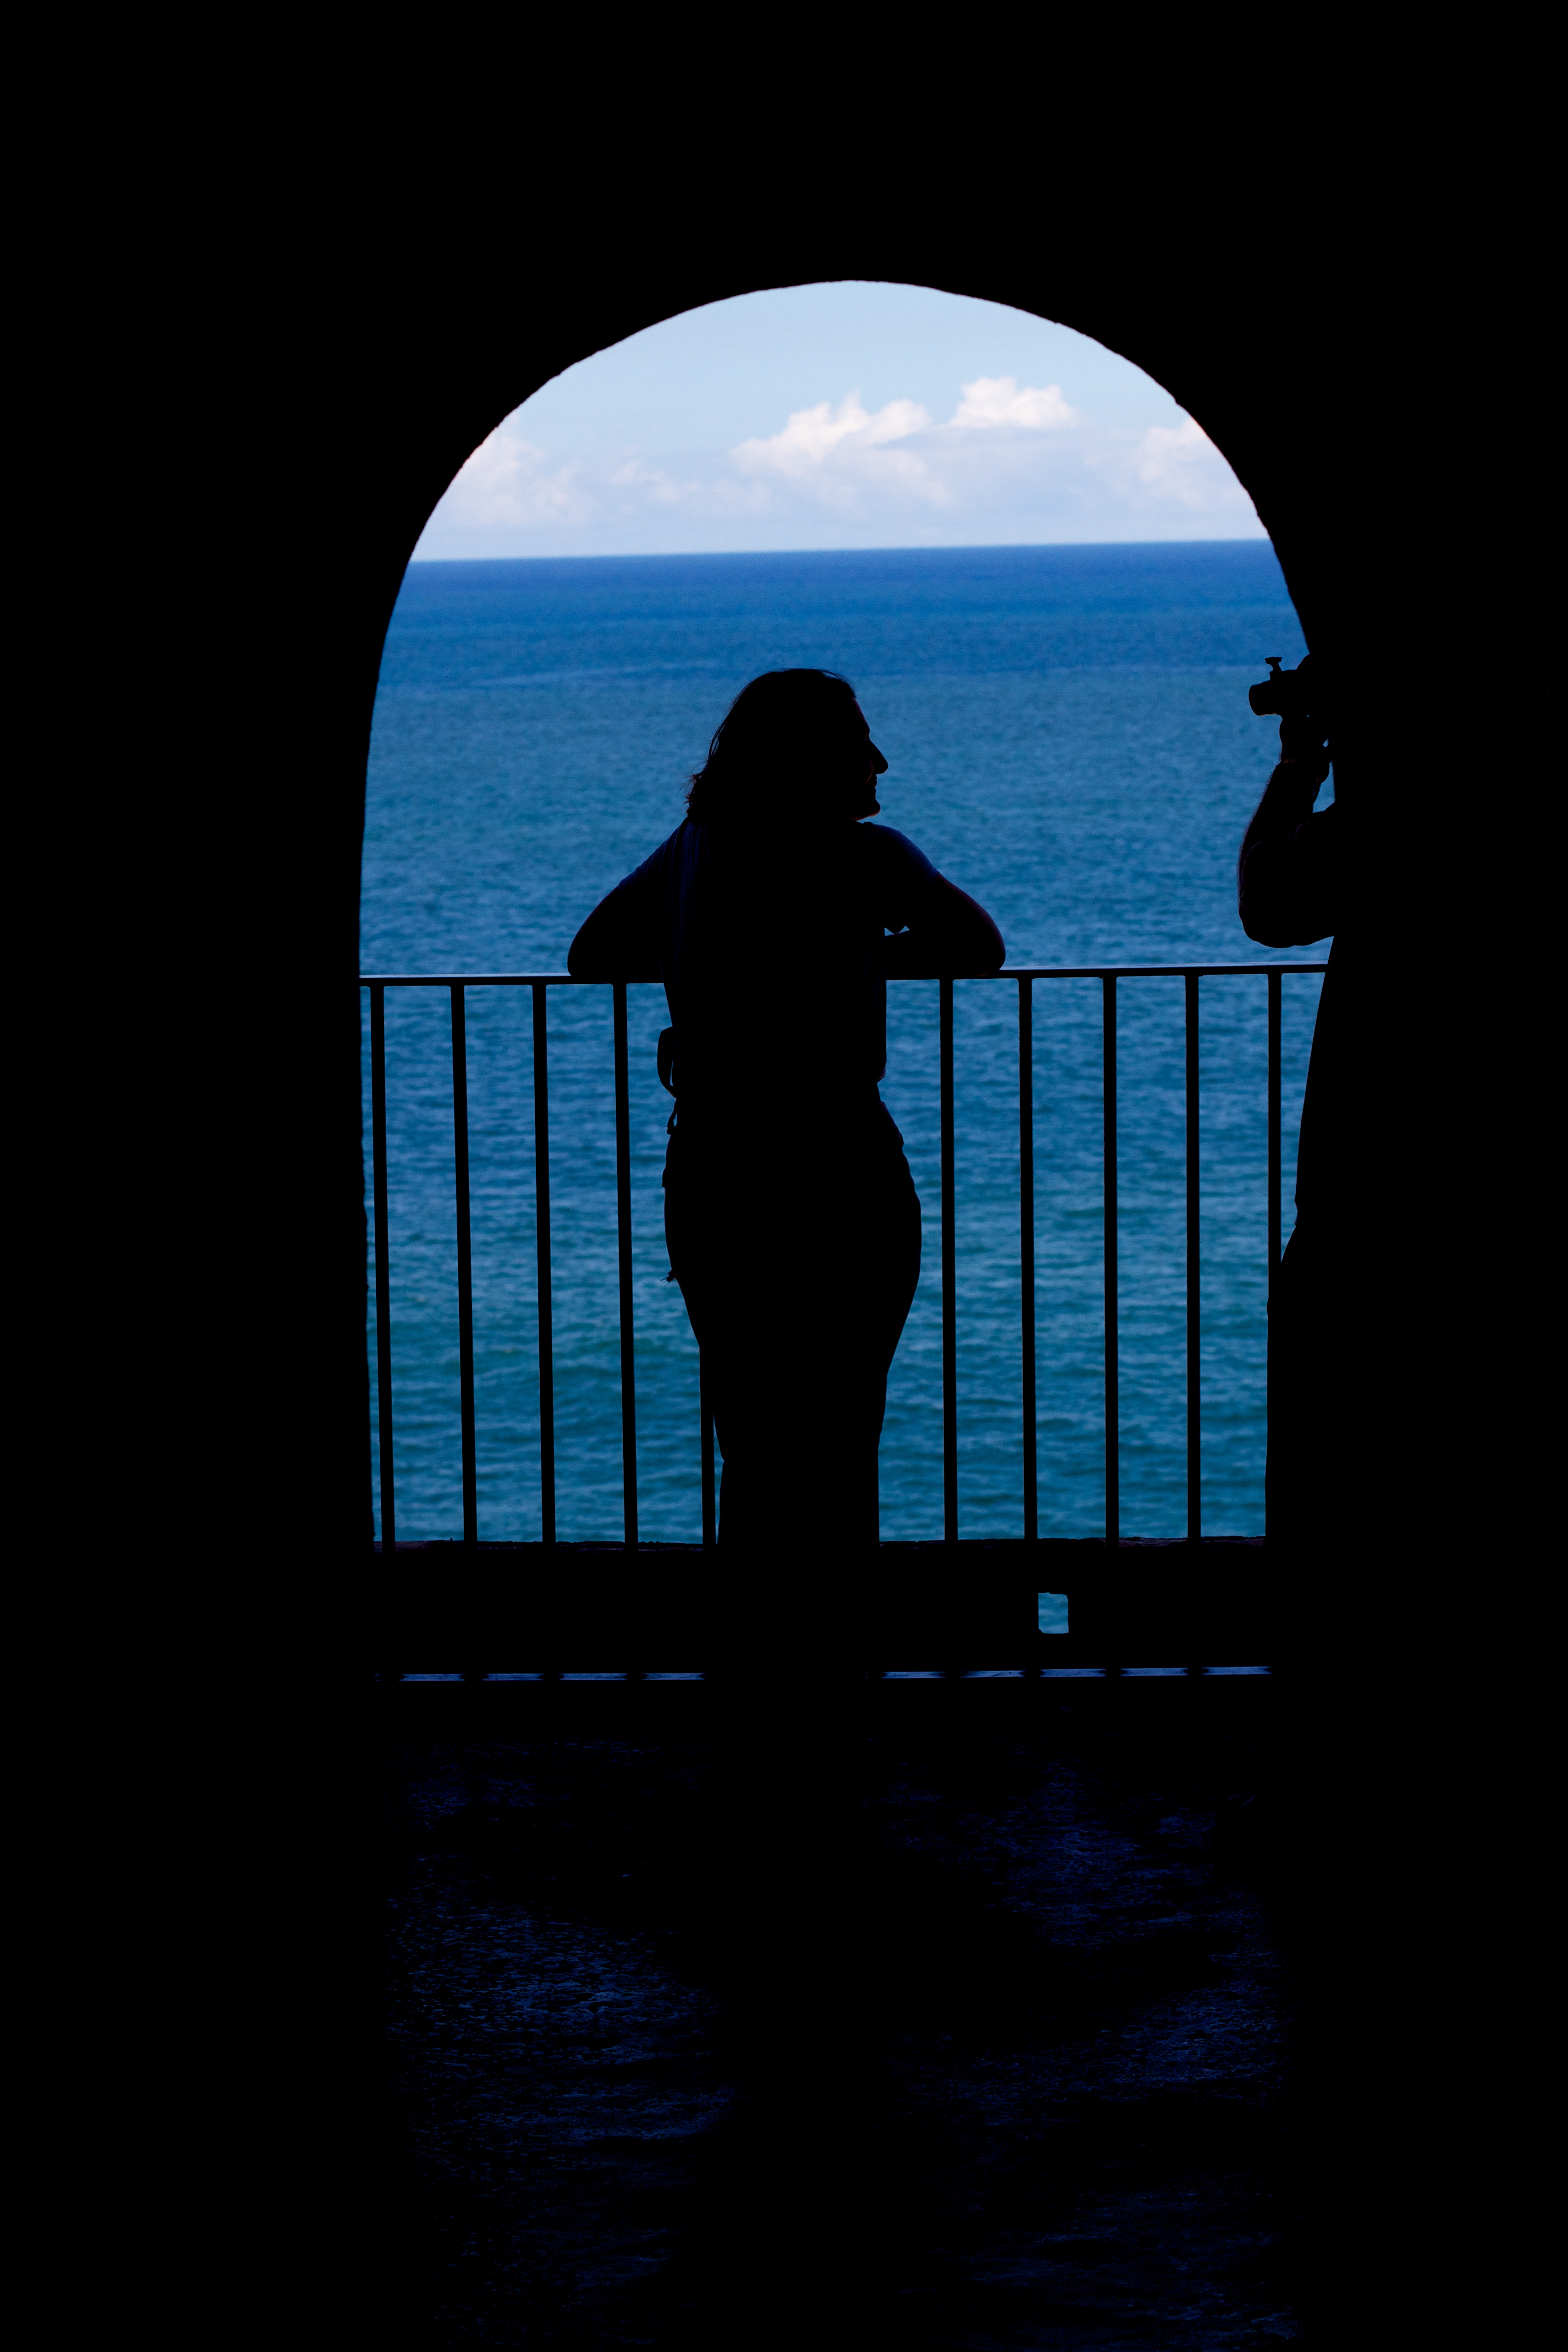
silhouette, light, reflection, shadow, darkness, blue, moonlight, cool image, photograph, image